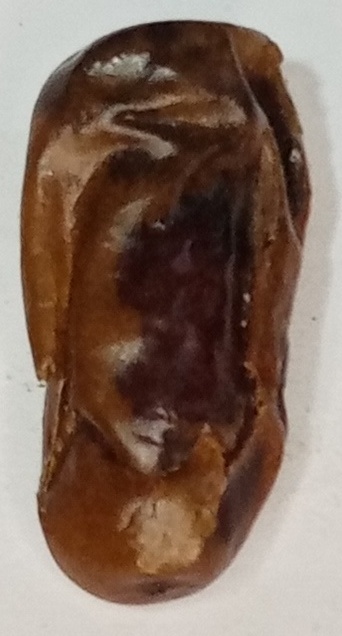
Variety: gajar
Size: small
Grade: grade-3